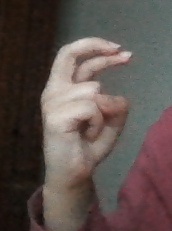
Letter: zay